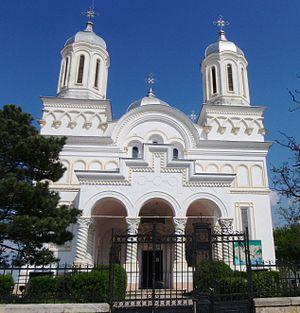
Hârșova est une ville de Roumanie, dans le județ de Constanța comptant 11 000 habitants.